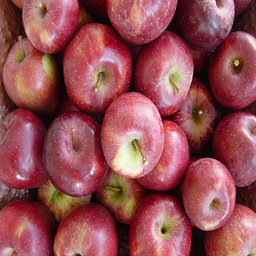
Label: Apple